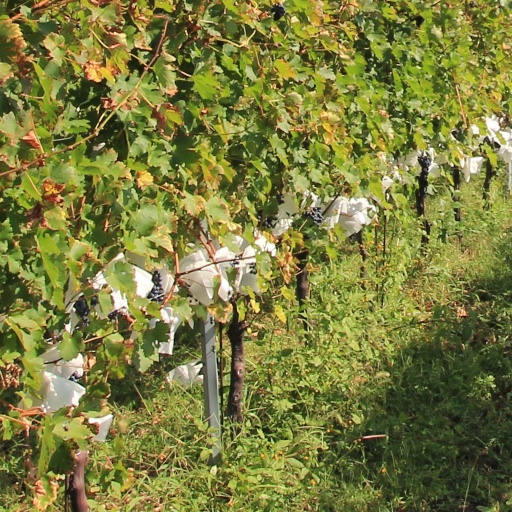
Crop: grape